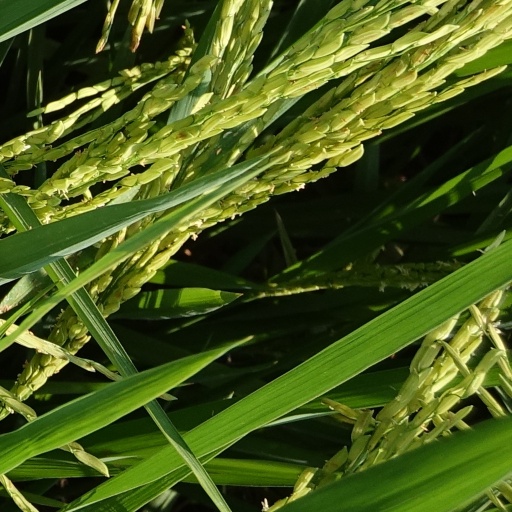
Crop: rice